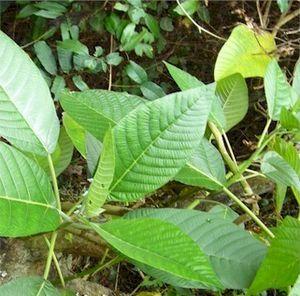
Dendrocnide est un genre de plantes herbacées de la famille des Urticaceae.